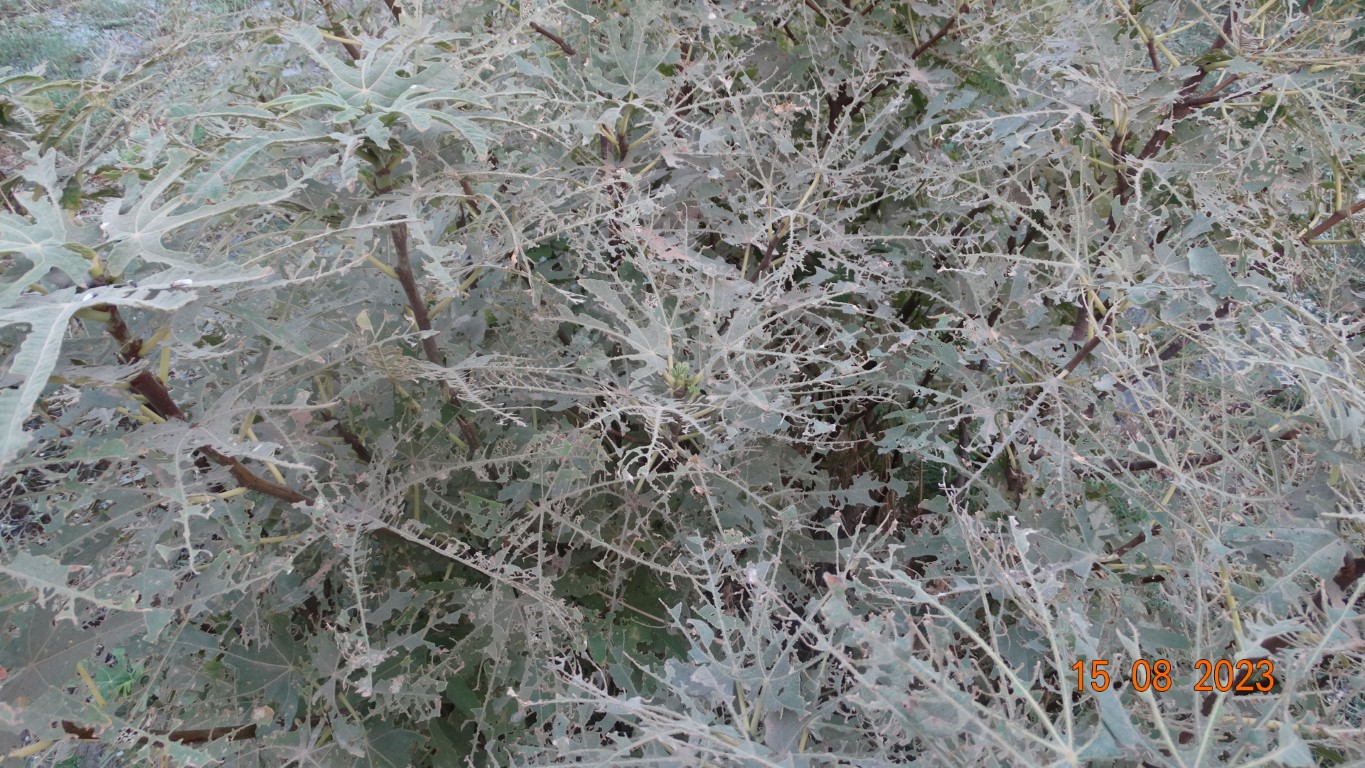
Label: infected